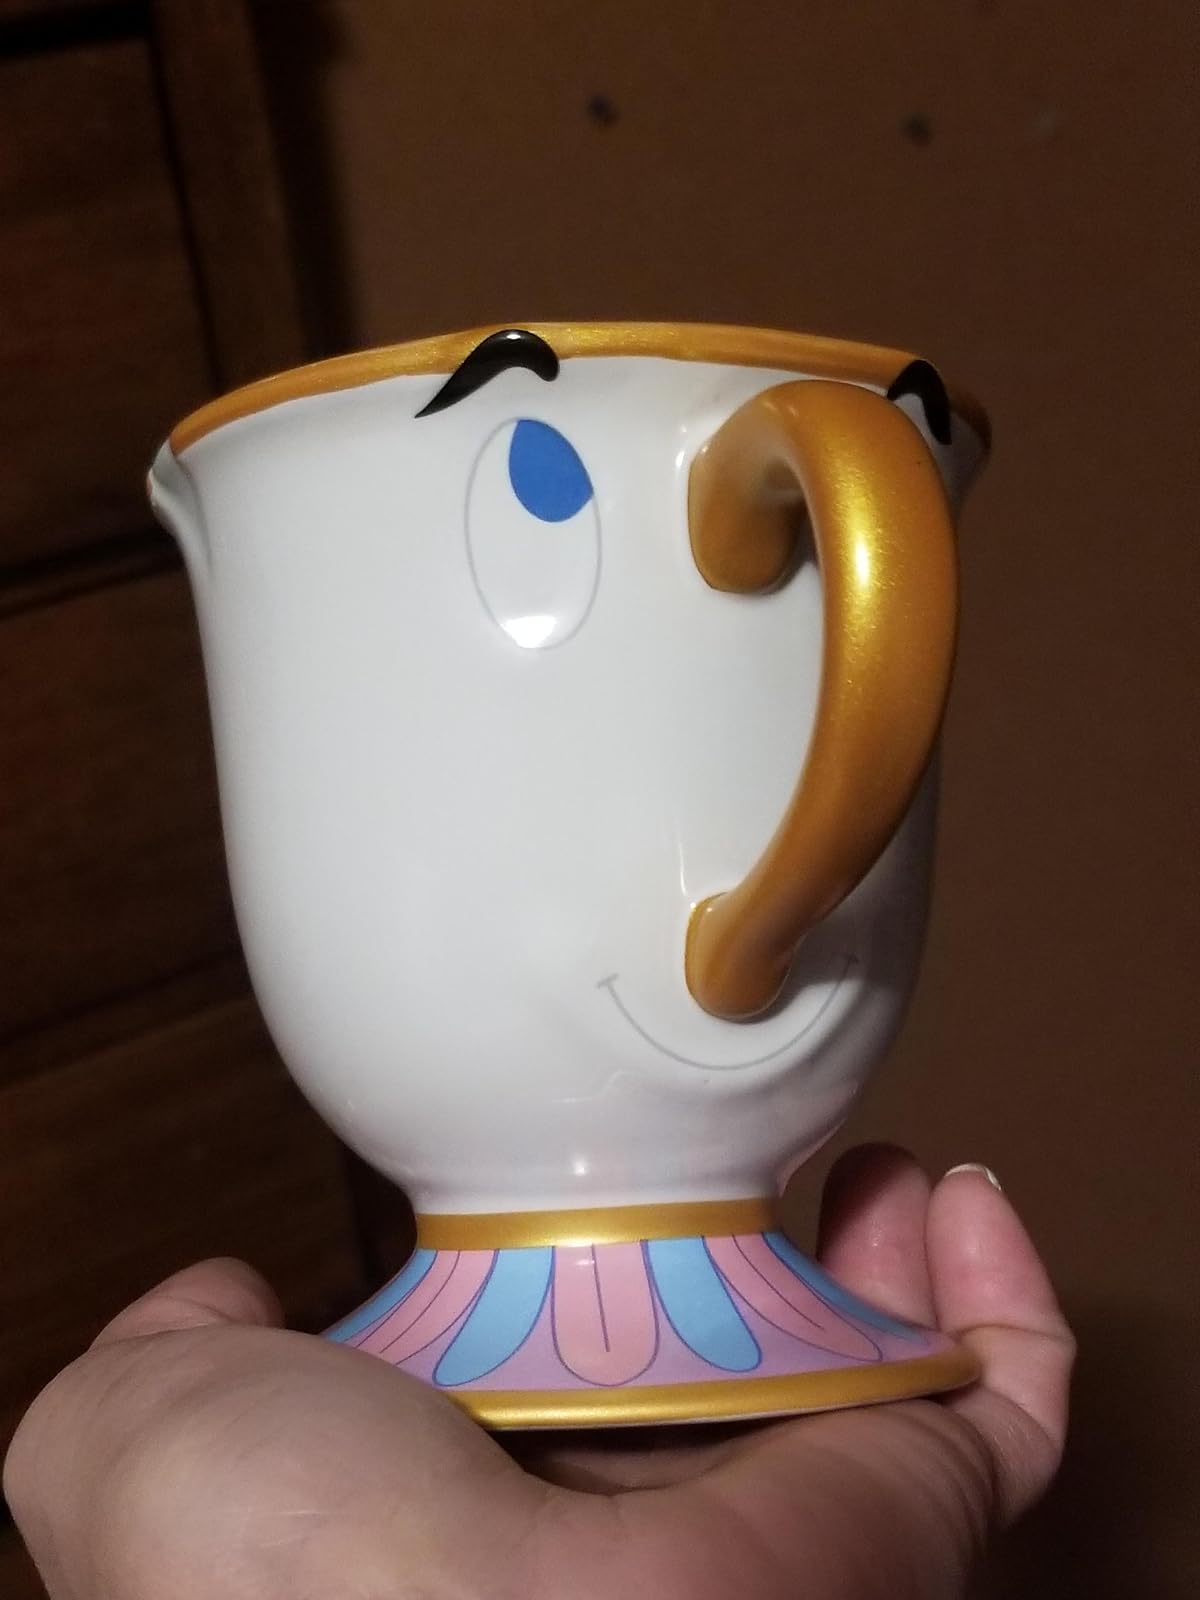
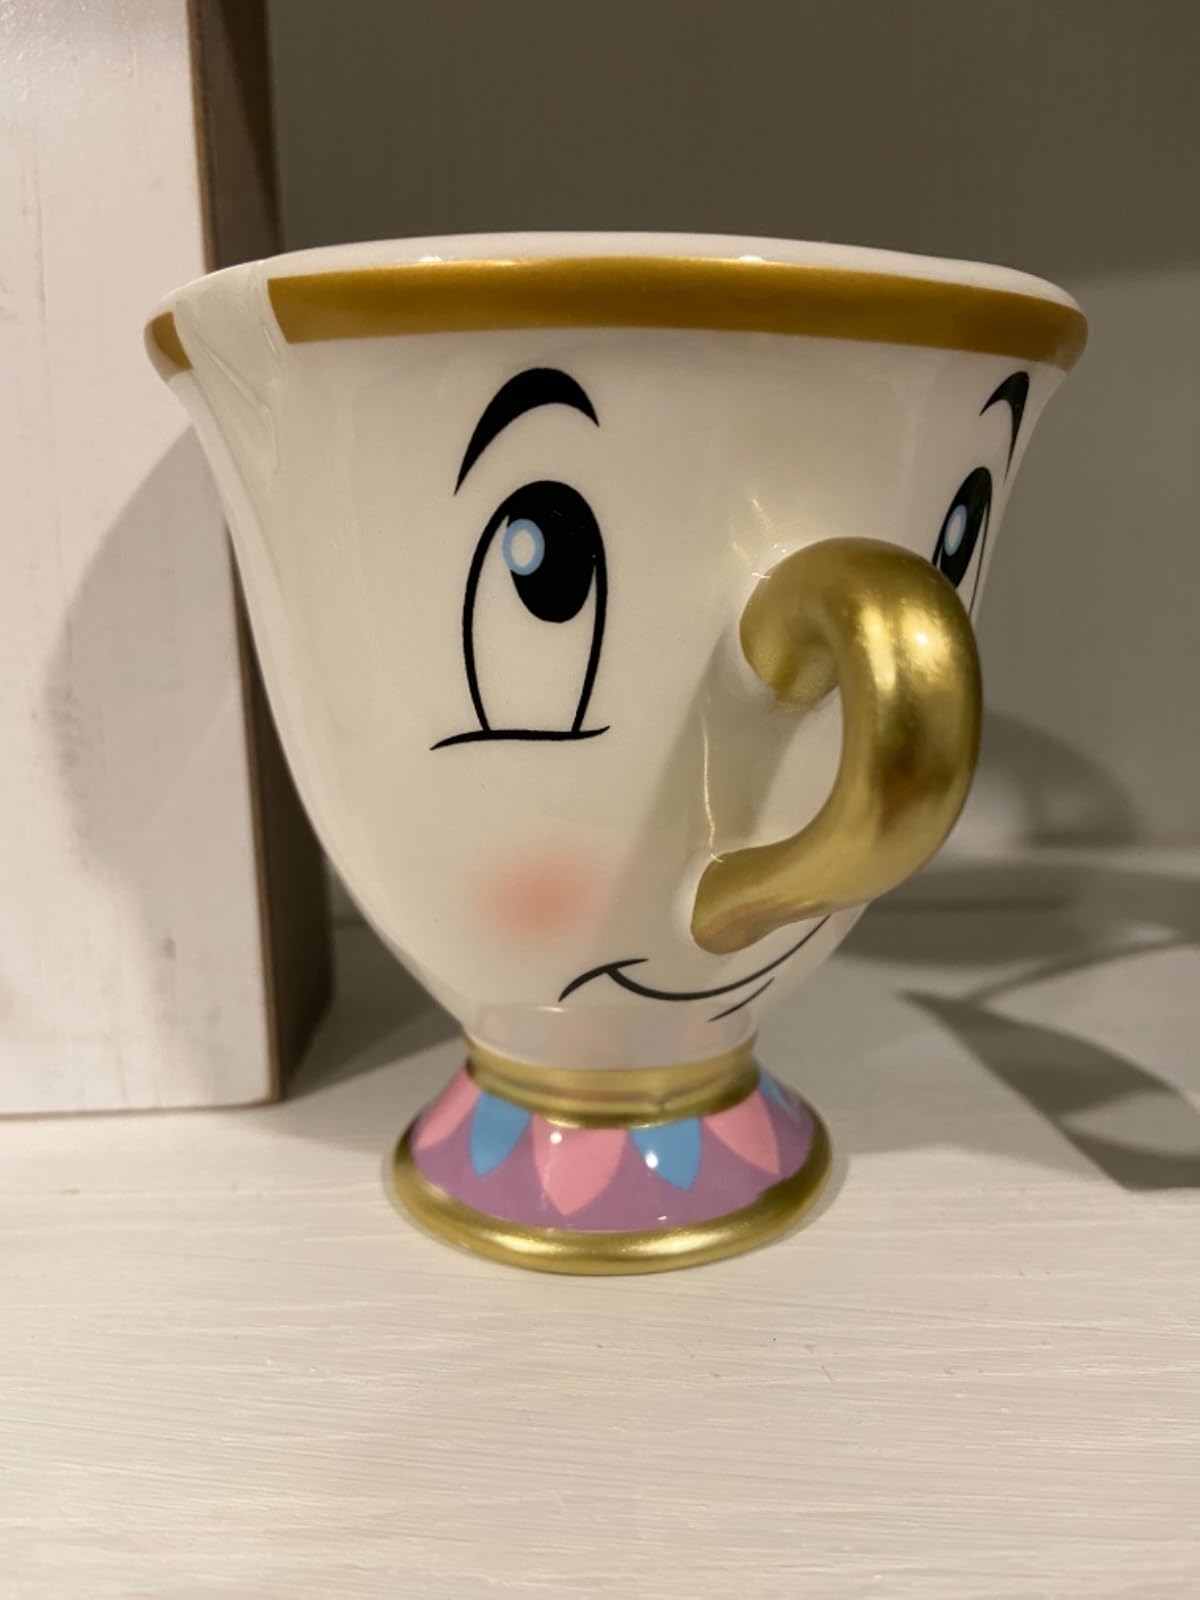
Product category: items_mug
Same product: no